1973 New Jersey gubernatorial election

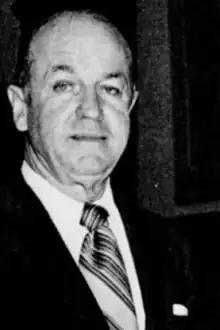
Incumbent Governor William T. Cahill's popularity began to decline after federal charges were brought in connection with his 1969 campaign.

Charles Sandman remained a critic of Governor Cahill throughout his term in office, such that the two were known as the party's "most outspoken political enemies." By fall 1972, Sandman was publicly criticizing Cahill by name in earnest.